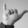
ASL letter: Y